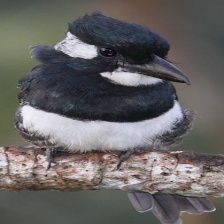
Species: BLACK BREASTED PUFFBIRD
Scientific name: NOTHARCHUS PECTORALIS